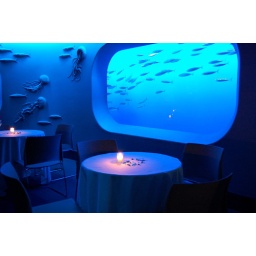
best seat in the house